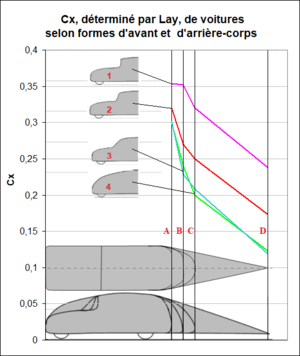
Cx frontal de voitures selon formes avant et arrière. On note que les formes avant n'influent que peu sur ce Cx. D'après Walter E. Lay, University of Michigan, ""Is 50 miles per gallon possible with correct streamlining?"", SAE Journal, Volume 32, 1933, p. 144-156
En mécanique des fluides, l’avant-corps est la partie avant d’un corps, c'est-à-dire, en général, la partie comprise entre le point d’arrêt et la section maximale. Symétriquement, on utilise également la notion d' « arrière-corps »
L’aérodynamique automobile est l'étude des phénomènes aérodynamiques induits par l'écoulement de l'air autour d'un véhicule automobile en mouvement. La connaissance de ces phénomènes permet entre autres, de réduire la consommation des véhicules en diminuant leur traînée, d'améliorer leur comportement routier en influant sur leur portance et de diminuer les phénomènes aéroacoustiques ainsi que les turbulences à haute vitesse.
En mécanique des fluides, un corps de moindre traînée est un corps qui, lors de son déplacement dans un fluide, génère la traînée la plus faible.